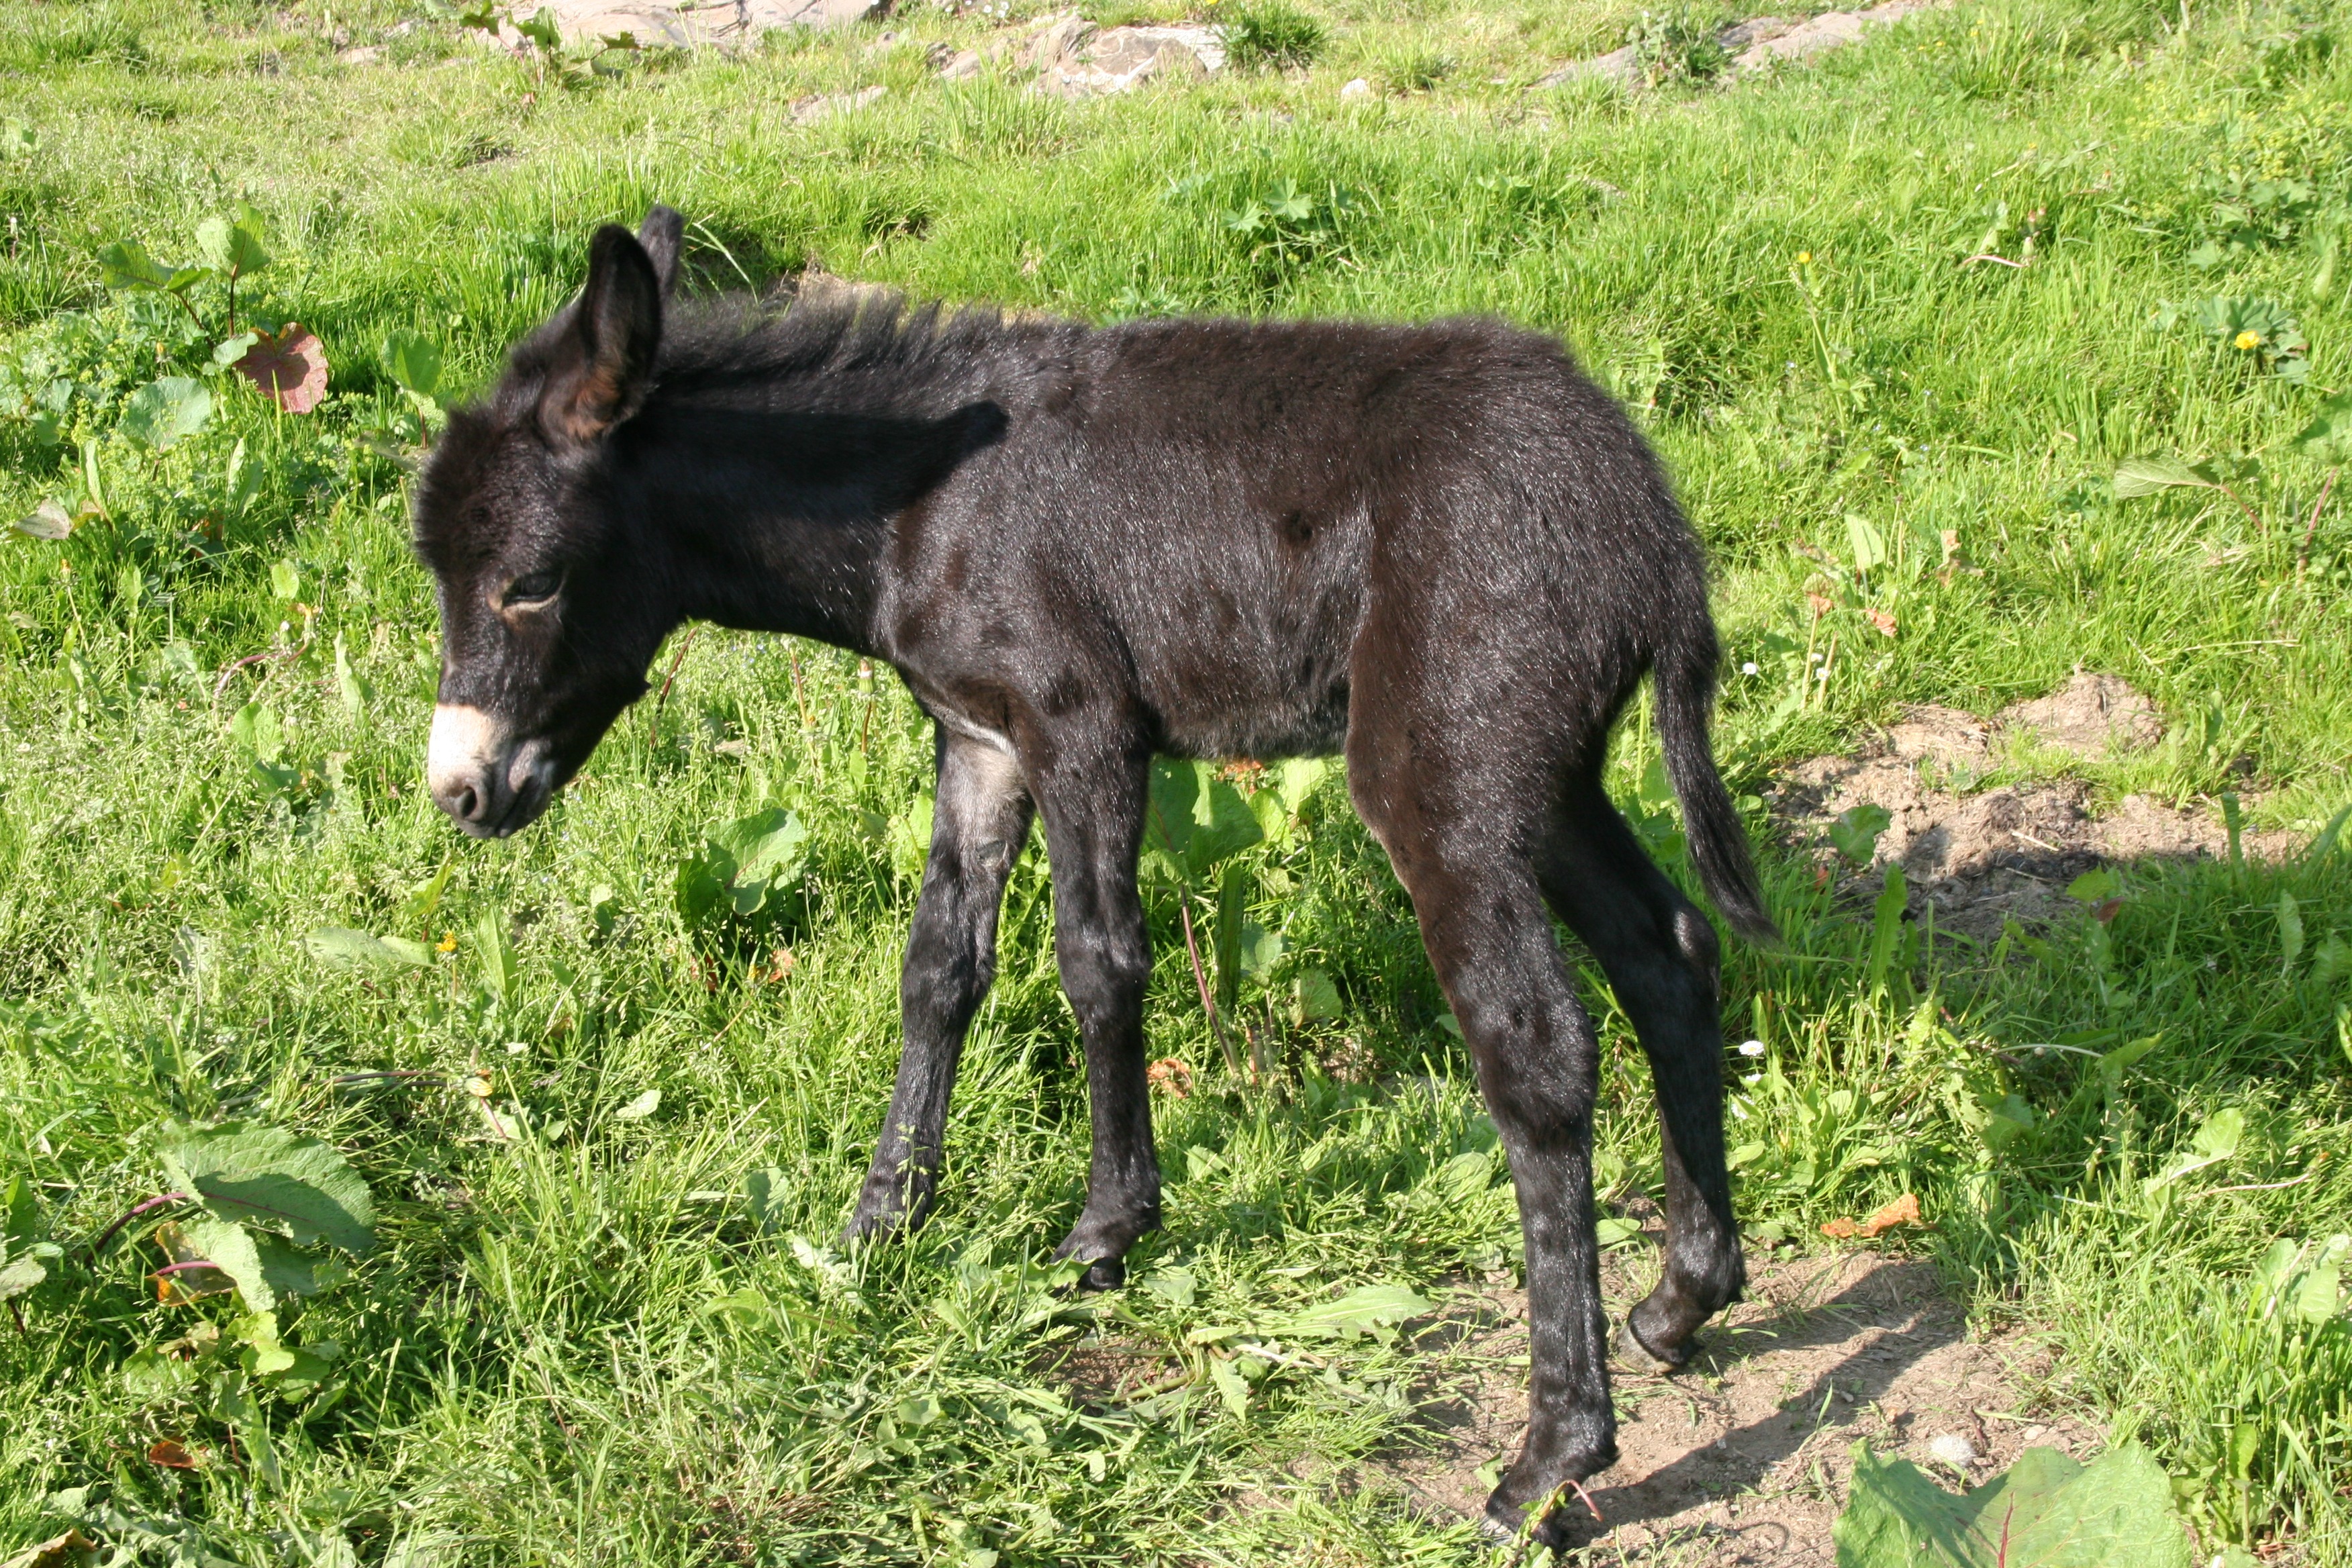
pasture, grazing, horse, mammal, stallion, mane, fauna, donkey, vertebrate, mare, foal, colt, young animal, mule, pack animal, horse like mammal, mustang horse